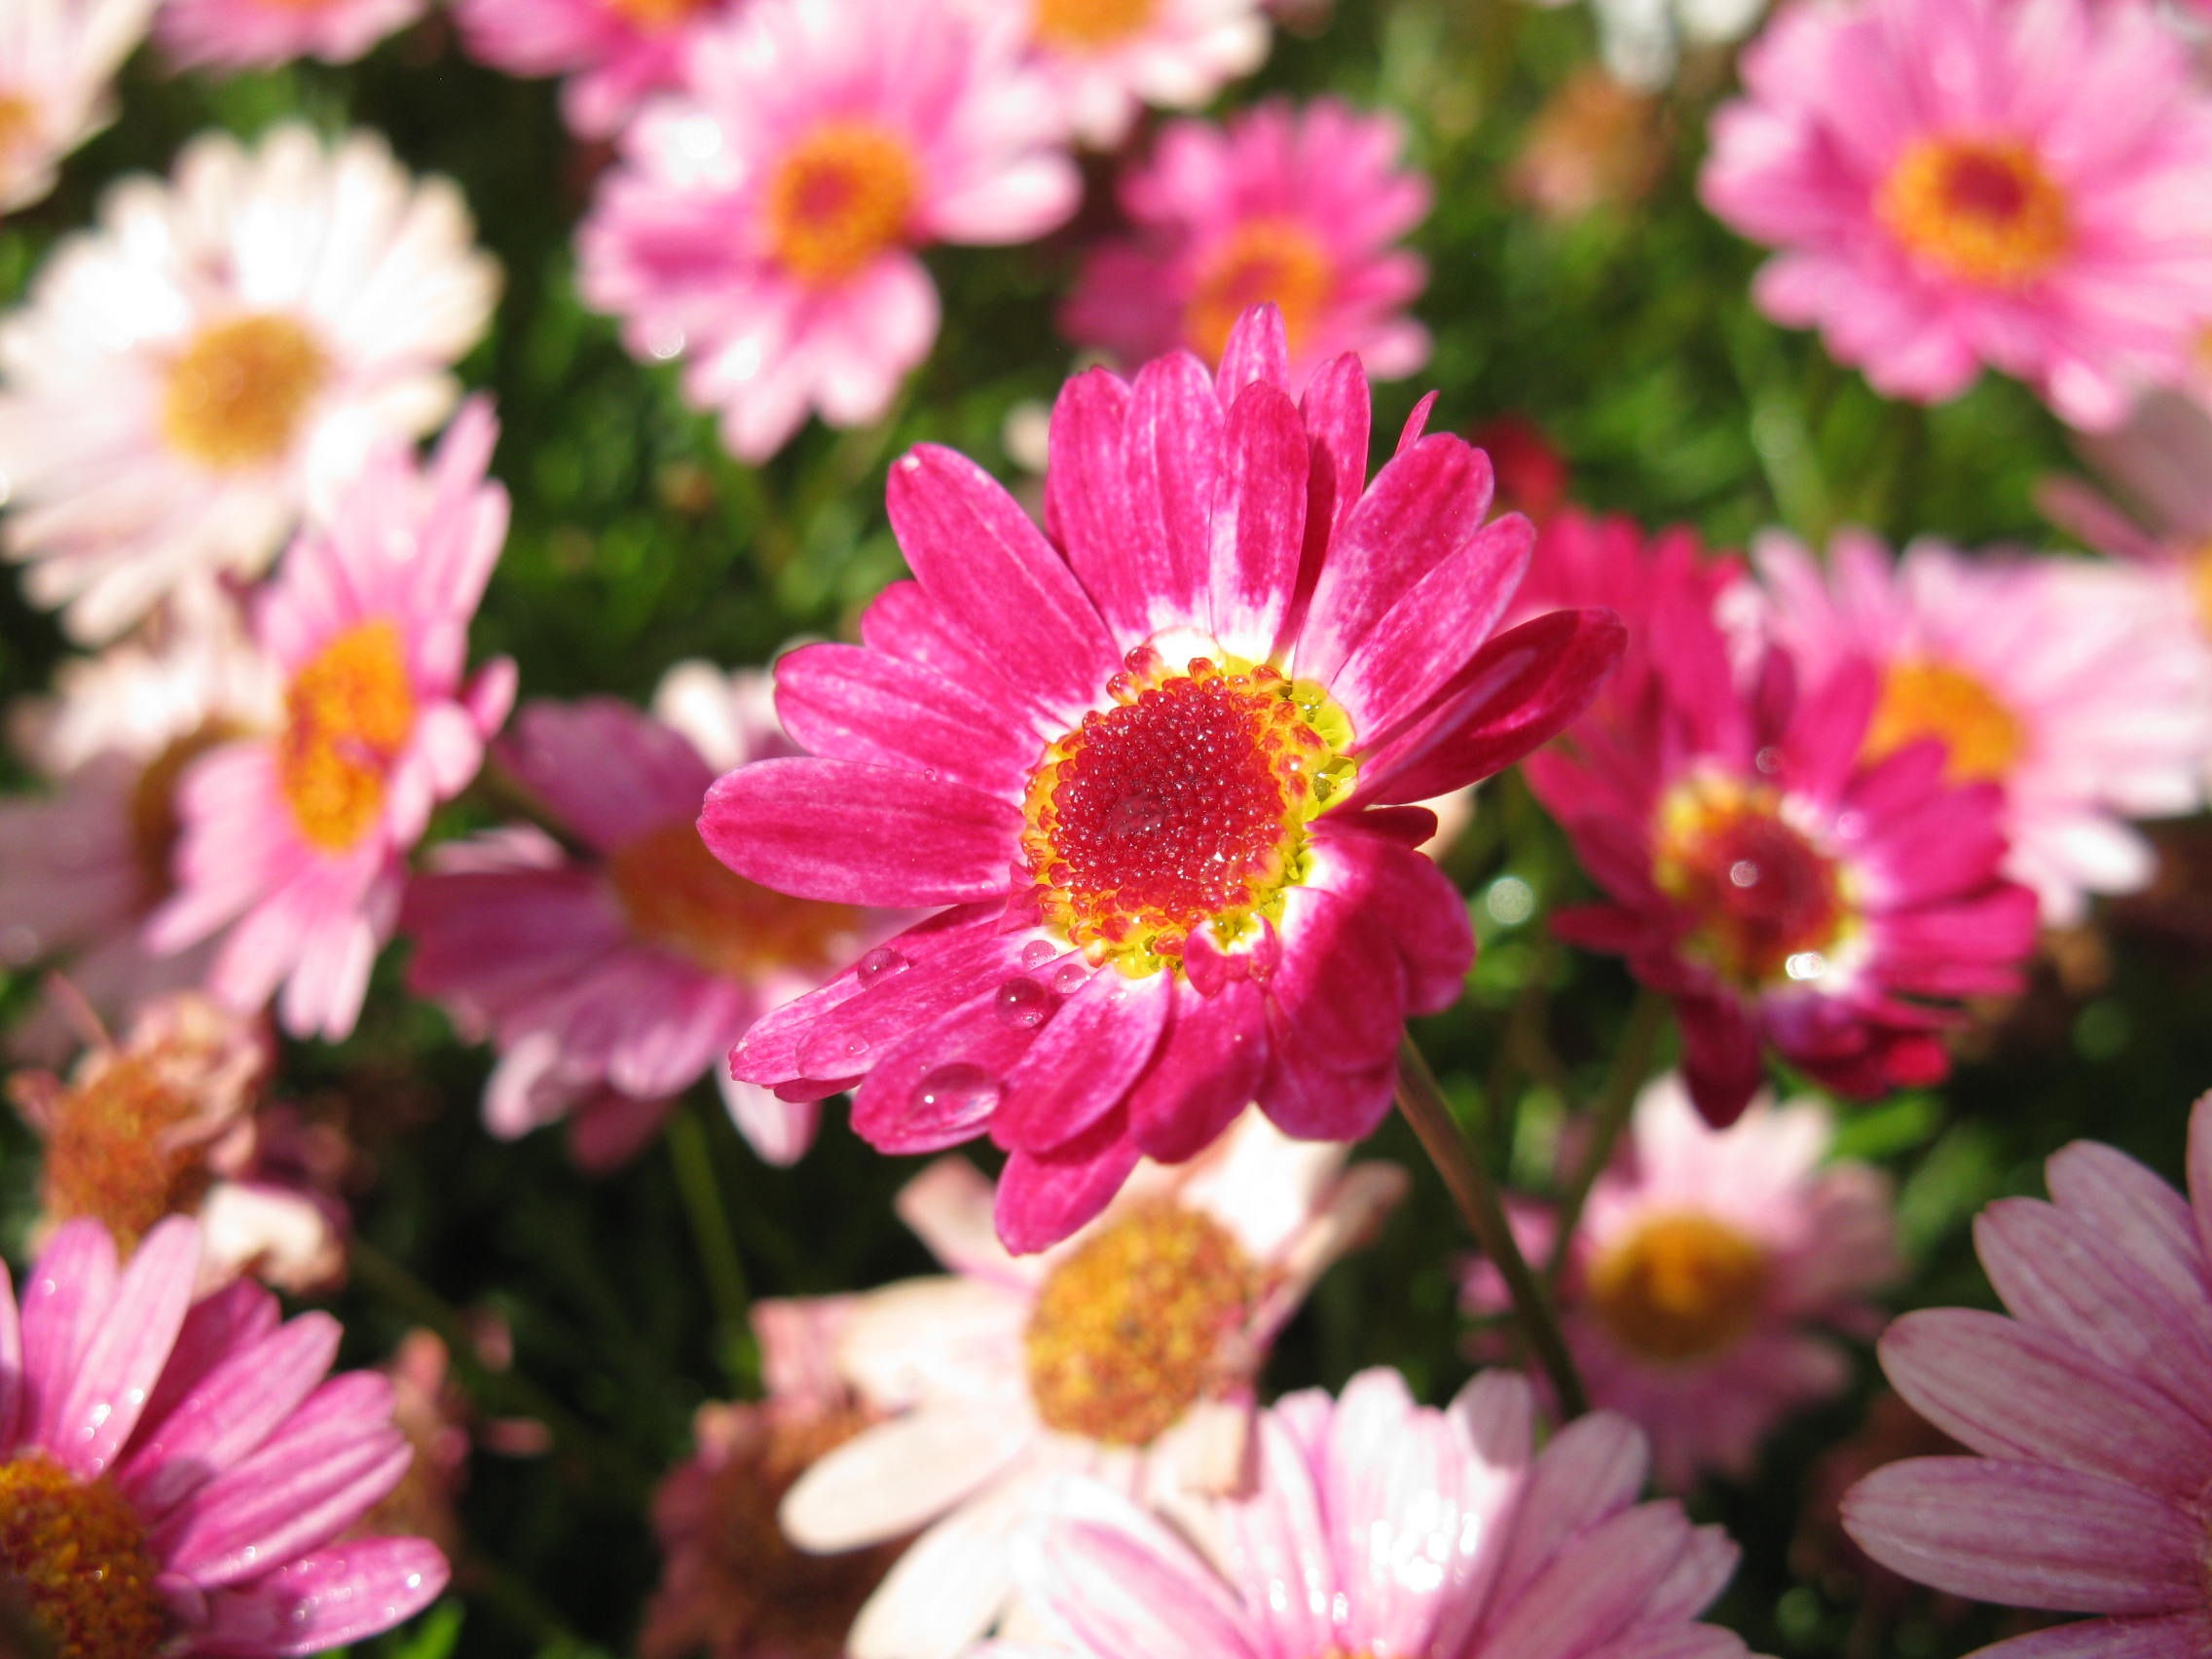
blossom, plant, flower, petal, bloom, summer, daisy, garden, pink, flora, flowers, aster, flowering plant, daisy family, annual plant, marguerite daisy, garden cosmos, chrysanths